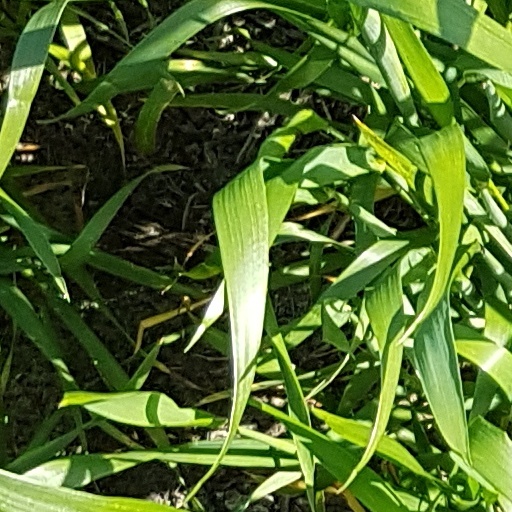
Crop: wheat